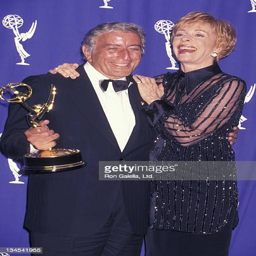
traditional pop artist and actor attend awards